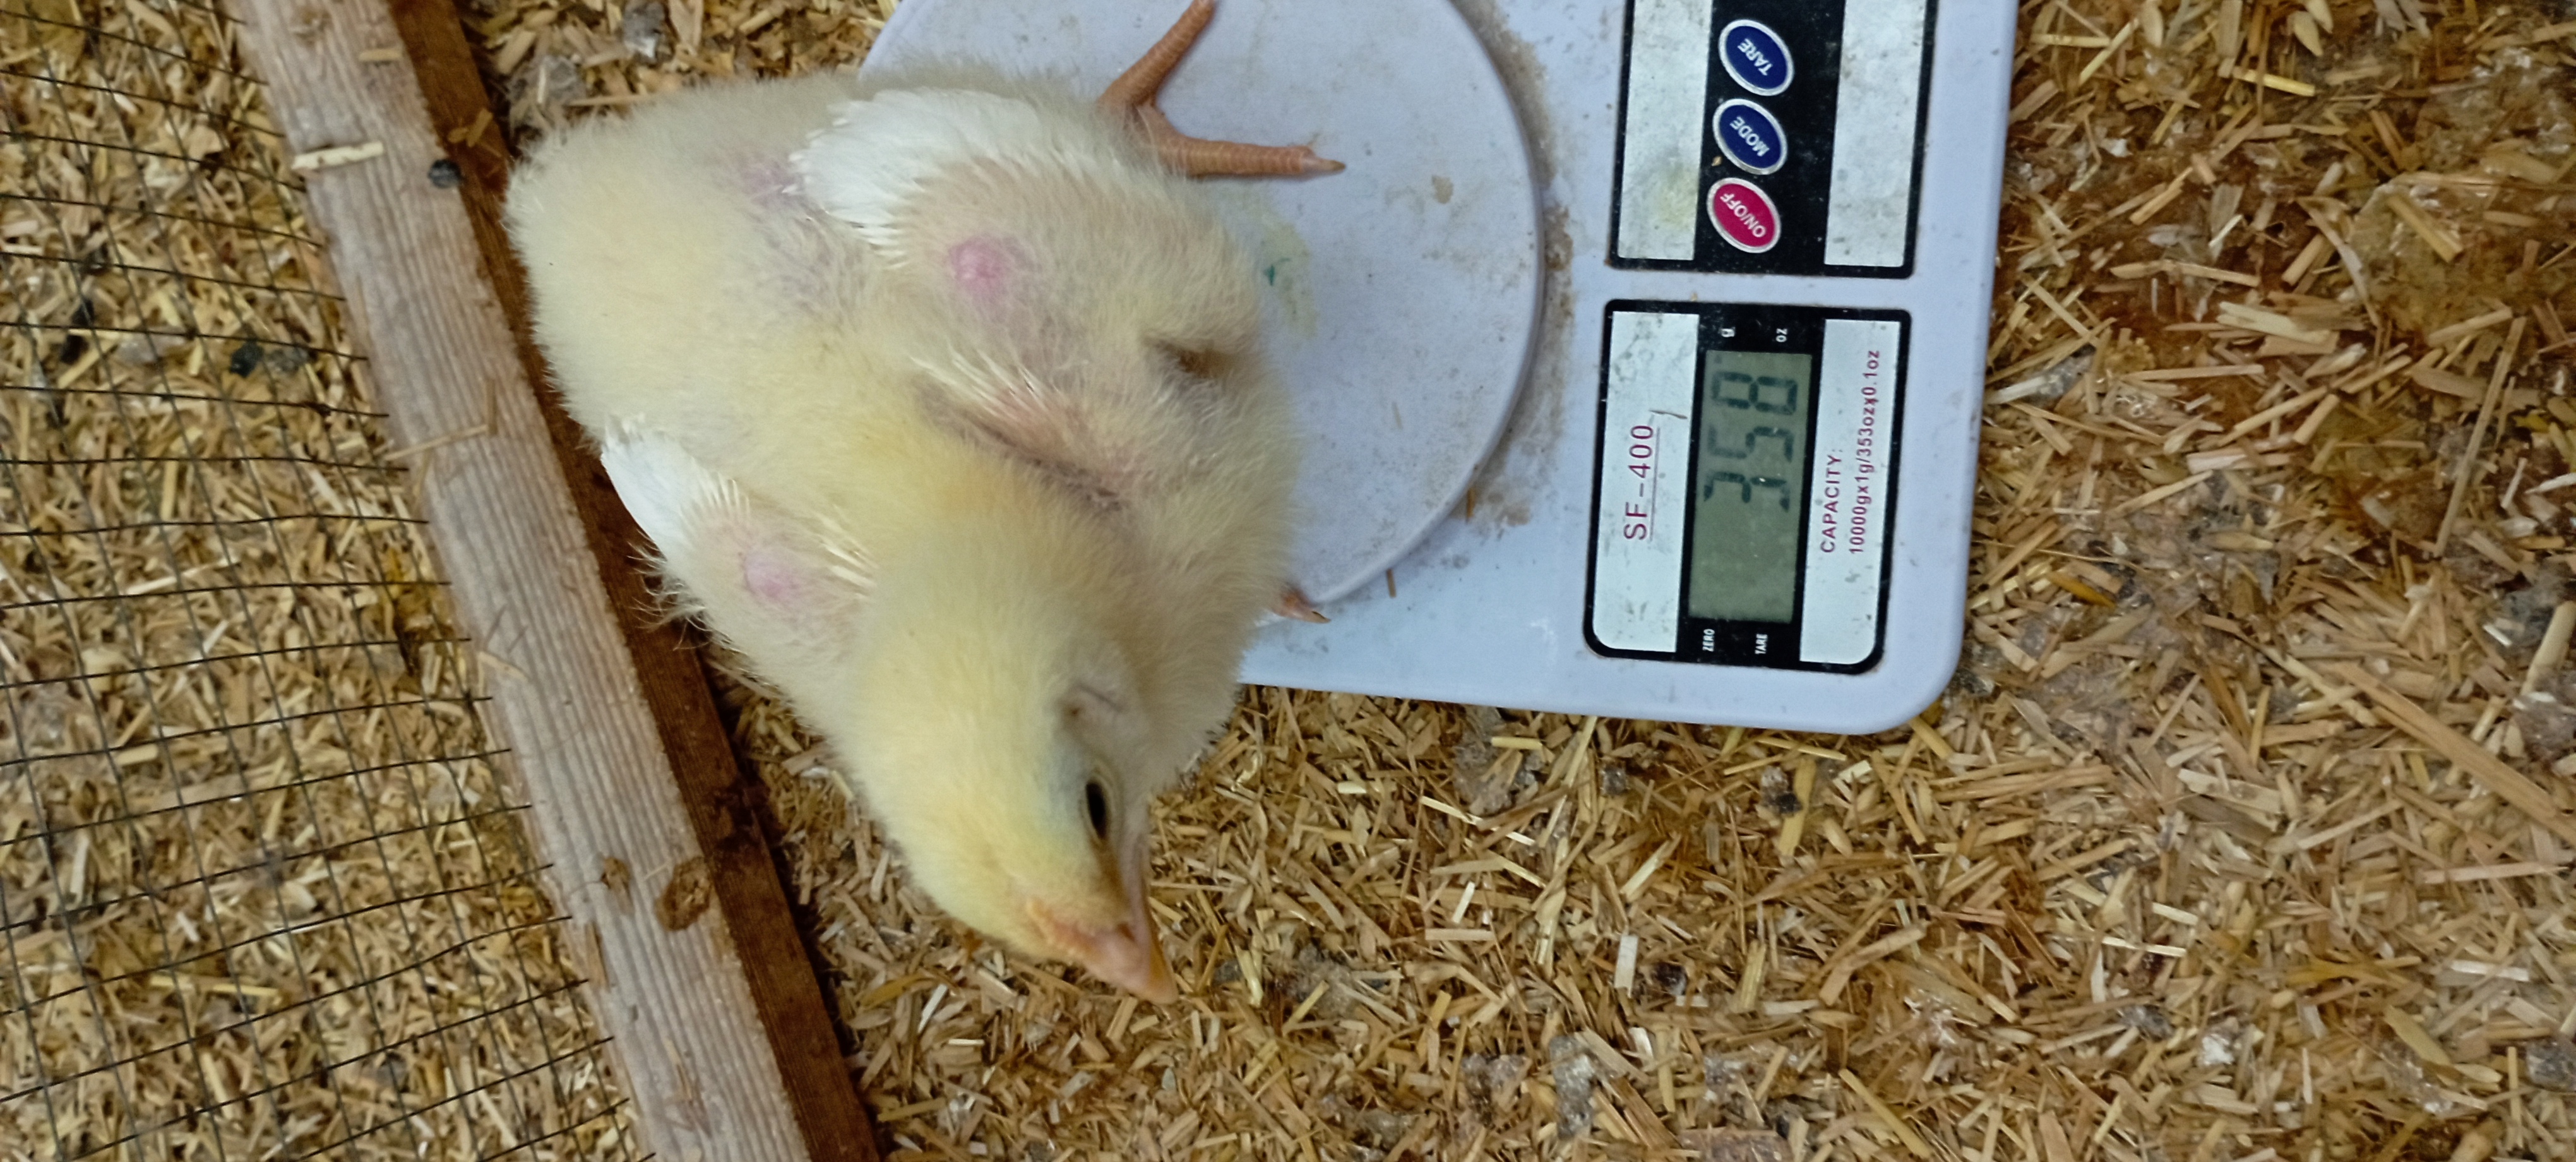
Weight: 358 g